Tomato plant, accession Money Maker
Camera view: bottom (45 deg); turntable rotation: 0 degrees
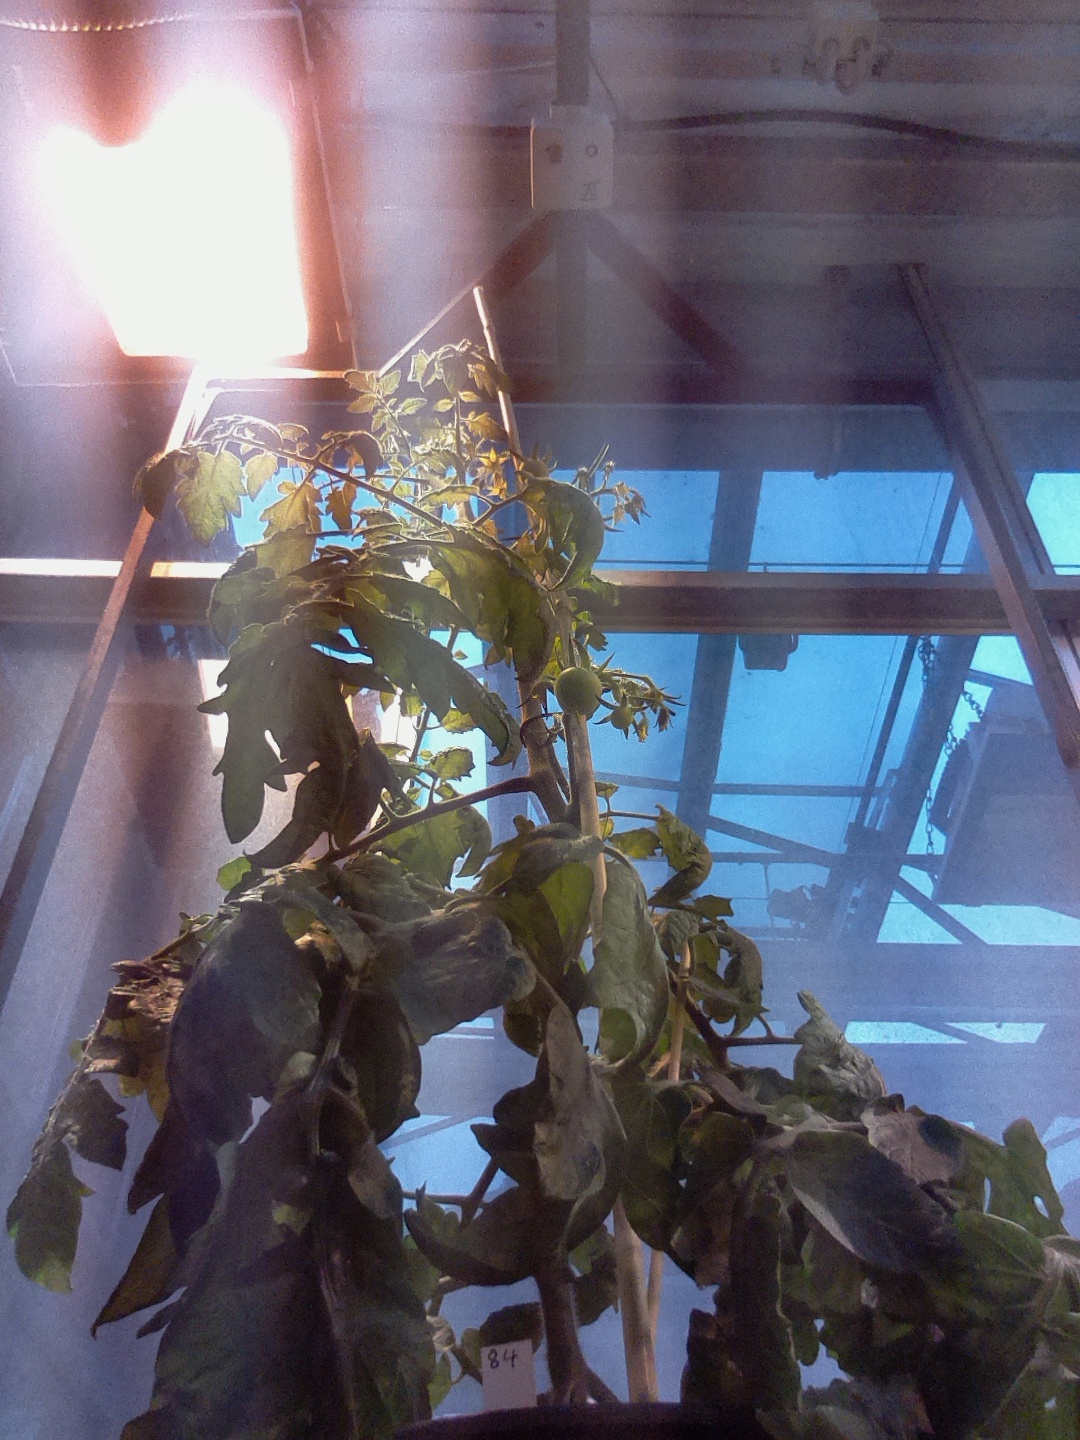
BBCH growth stage 71: 10%-20% of final fruit size